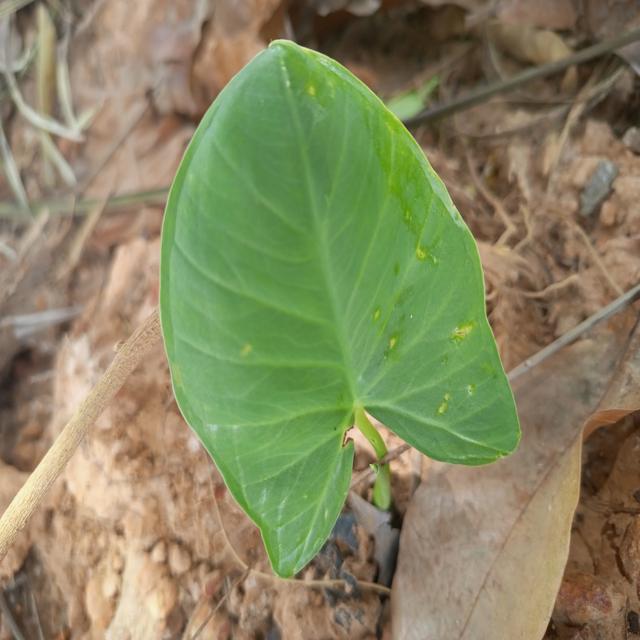
Label: Early_Blight